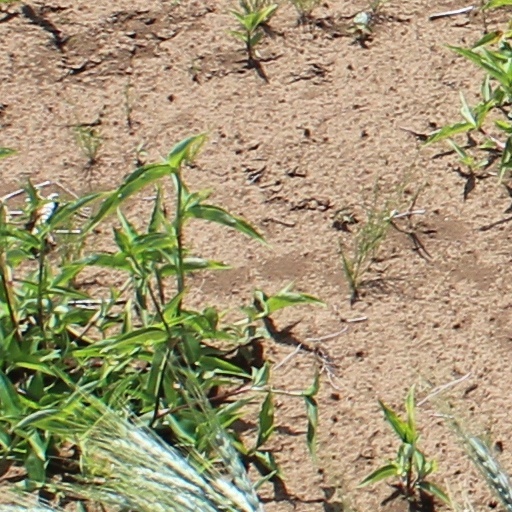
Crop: wheat